Helene Tursten

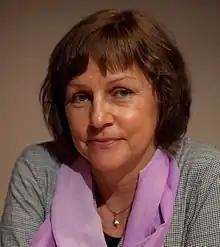
Helene Tursten, 2010

Helene Tursten (born in Gothenburg on February 17, 1954) is a Swedish writer of crime fiction.